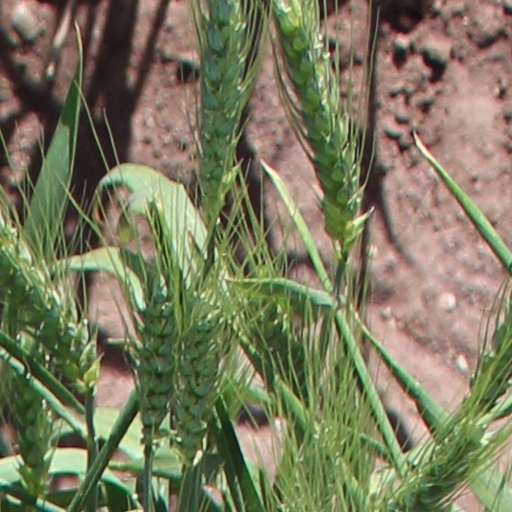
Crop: wheat